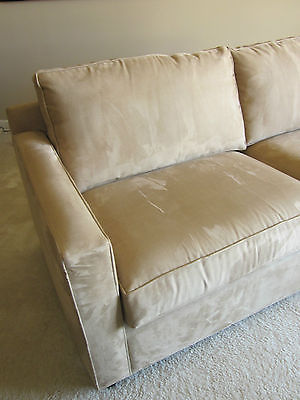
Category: sofa